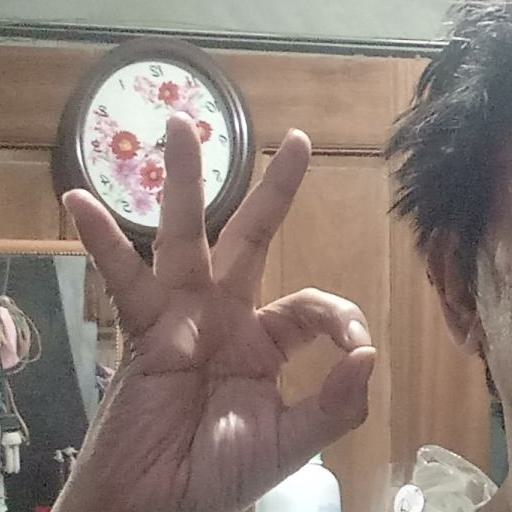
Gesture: ok